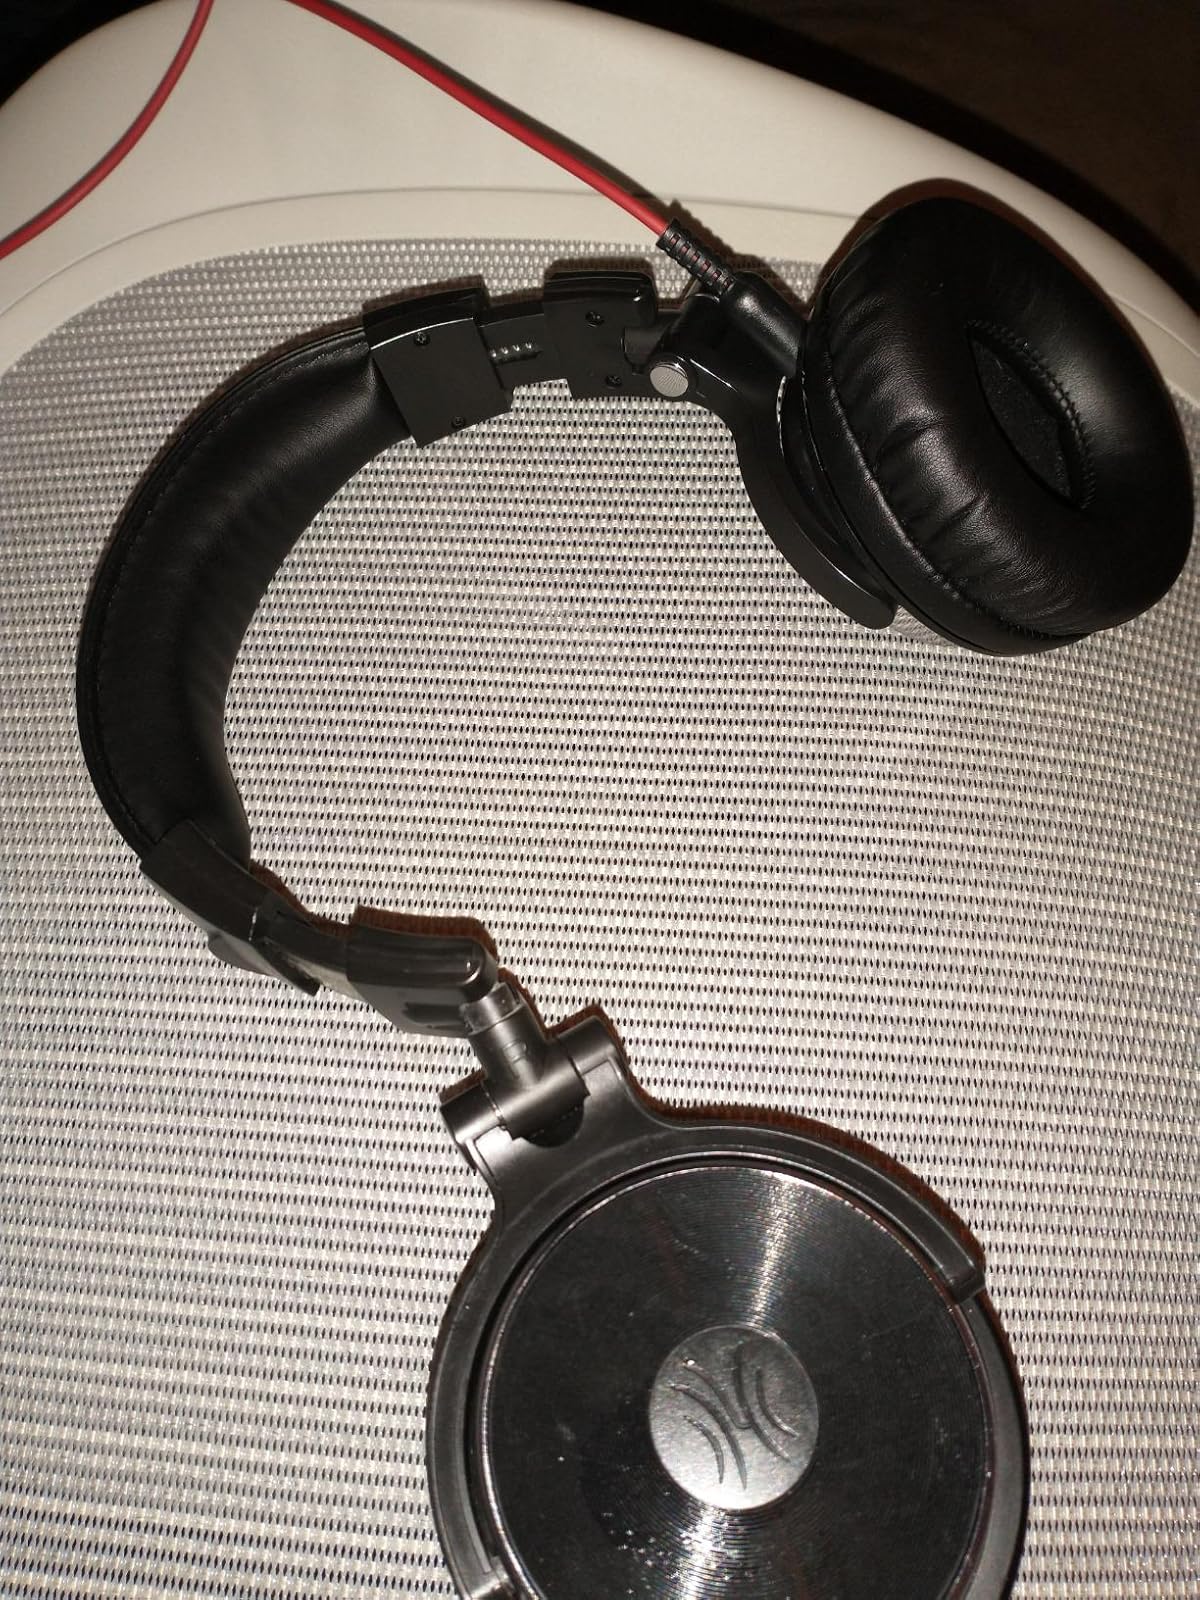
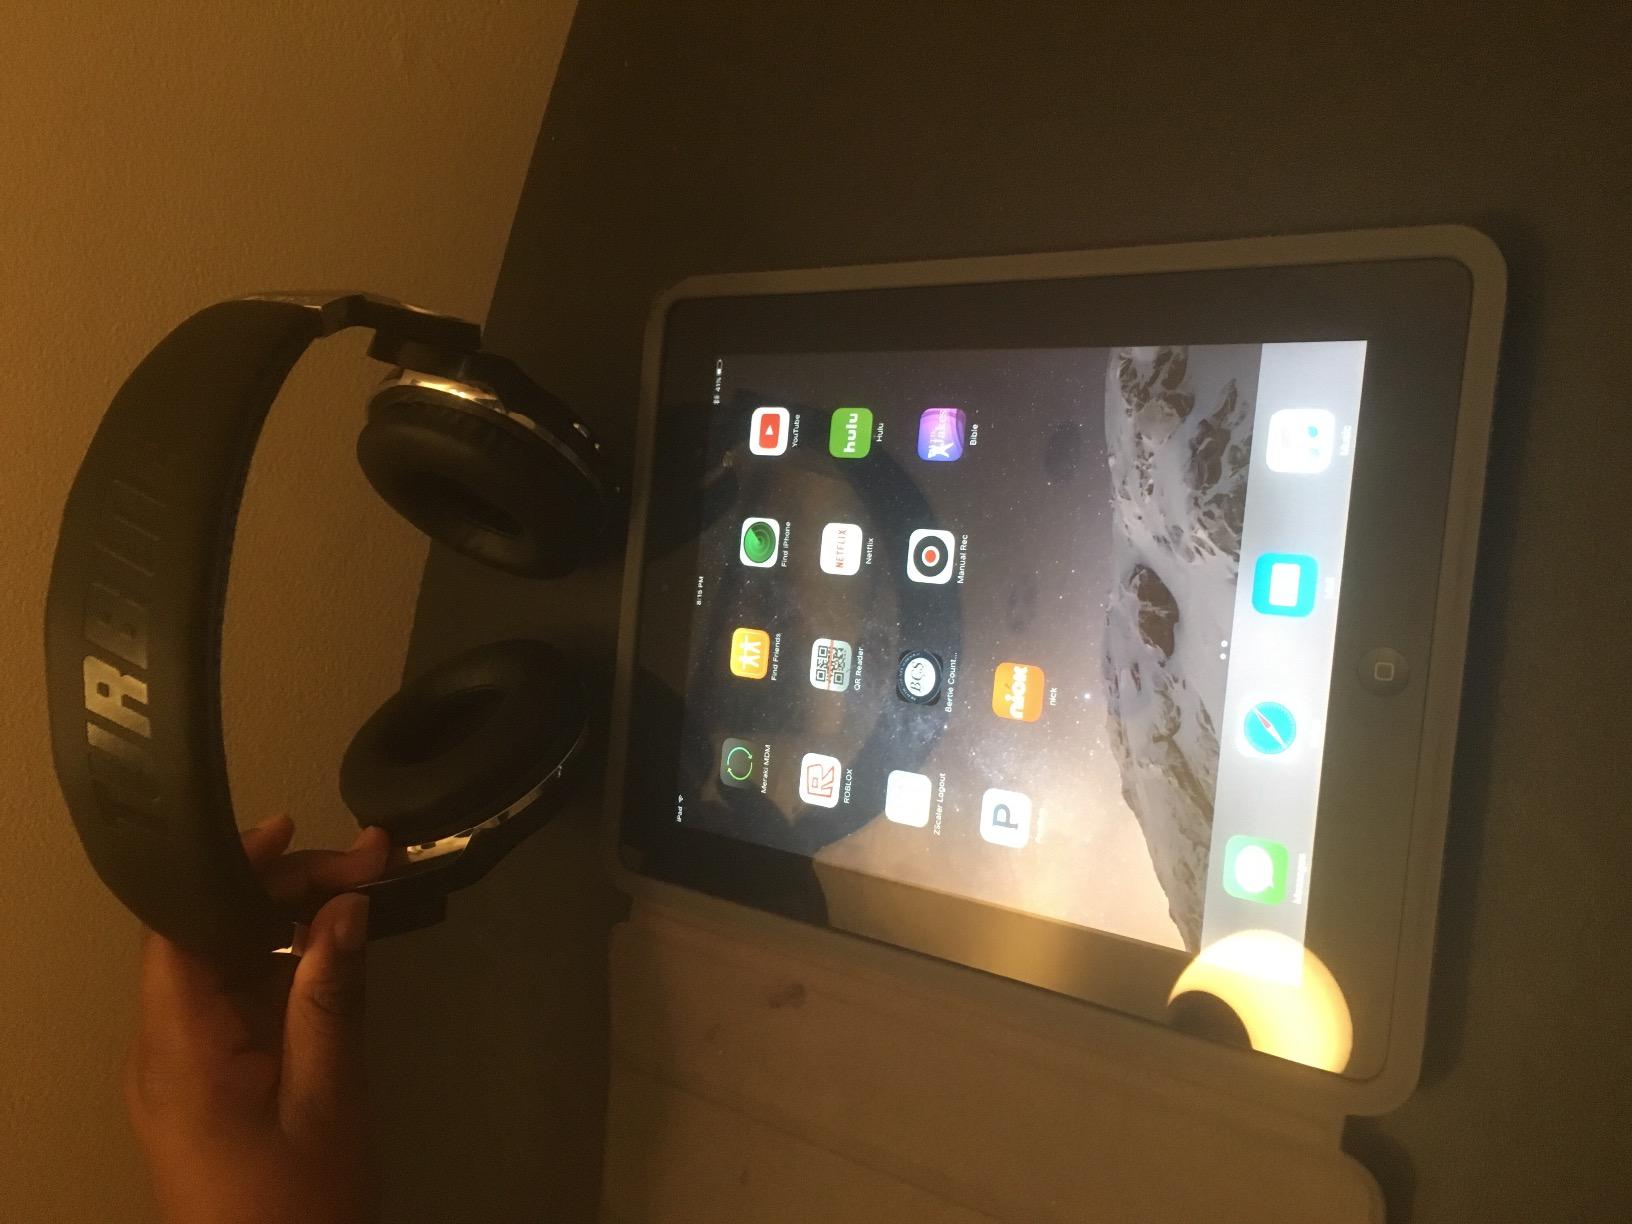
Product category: headphones
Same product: no